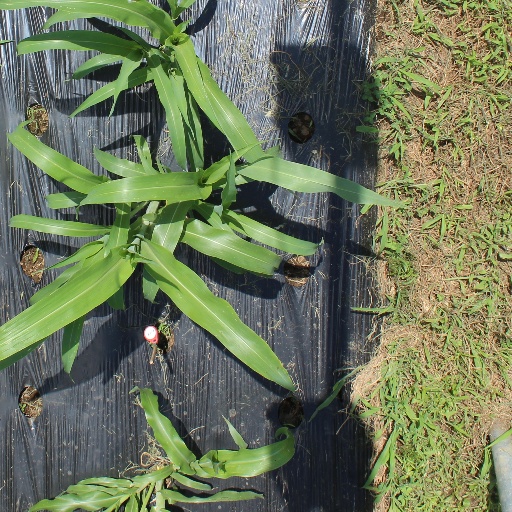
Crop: sorghum